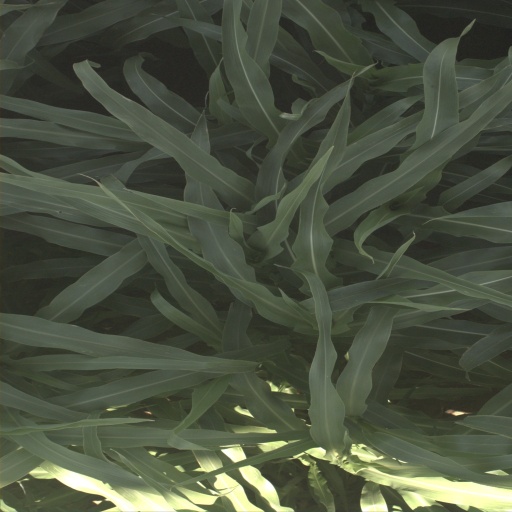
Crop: sorghum